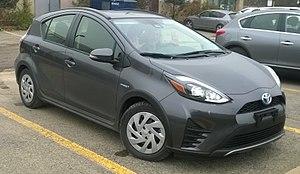
Ma photo d'un Toyota Prius c de 2018 à Pointe-Claire , Québec, Canada.